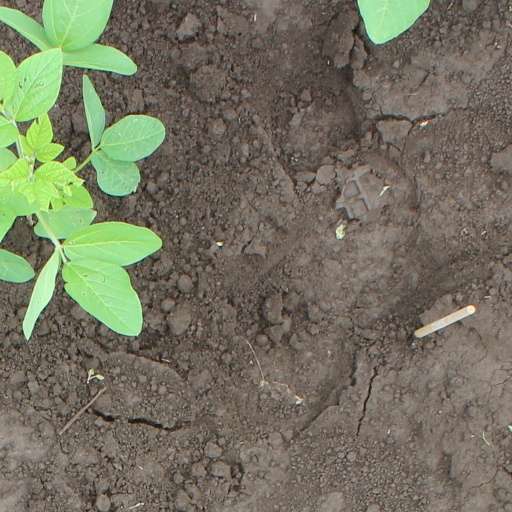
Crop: soybean